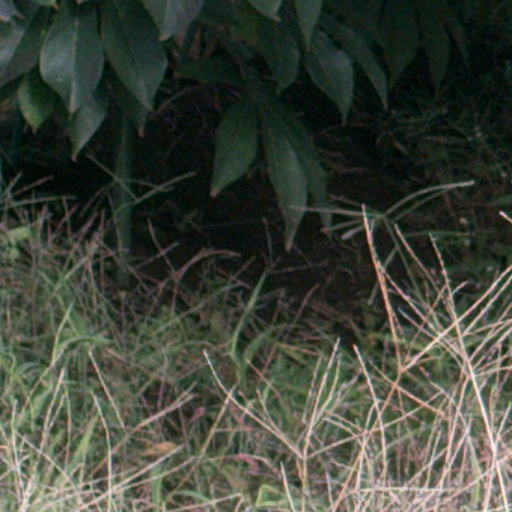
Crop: cassava